Old Chappaqua Historic District

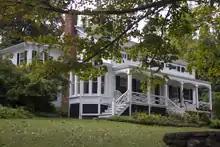
A white wooden house with a roofed front porch seen from slightly downhill, partially obscured by a tree branch

By 1753 the meeting house was finished. In 1776 it would serve as a hospital for Continental Army soldiers injured at the nearby Battle of White Plains. Two years later a wing was built on it.